Third VA-95 (U.S. Navy)

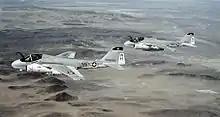
Two A-6E TRAM Intruders assigned to VA-95 in 1981.

Aircraft from VA-95 would participate in Operation Frequent Wind, the evacuation of American personnel from Saigon. The squadron provided armed escort flights over the Saigon area for protection of the helicopters conducting the evacuation.